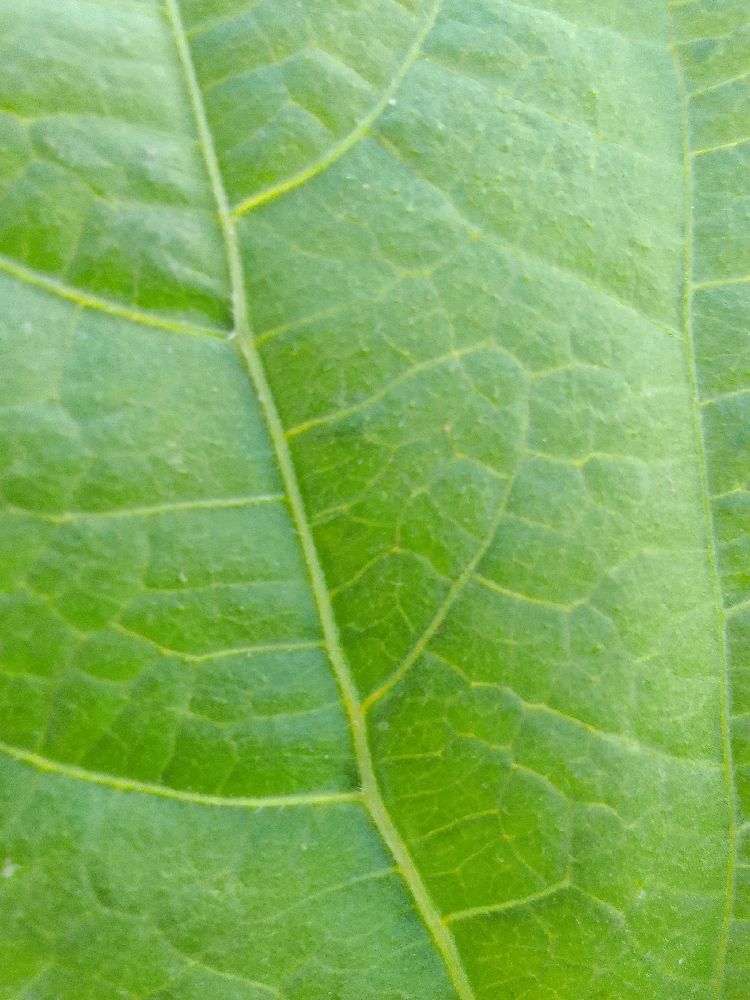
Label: healthy